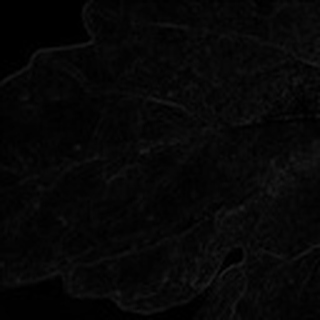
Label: cotton_powdery_mildew